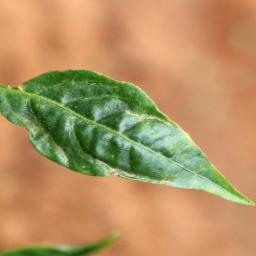
Label: mites_and_trips